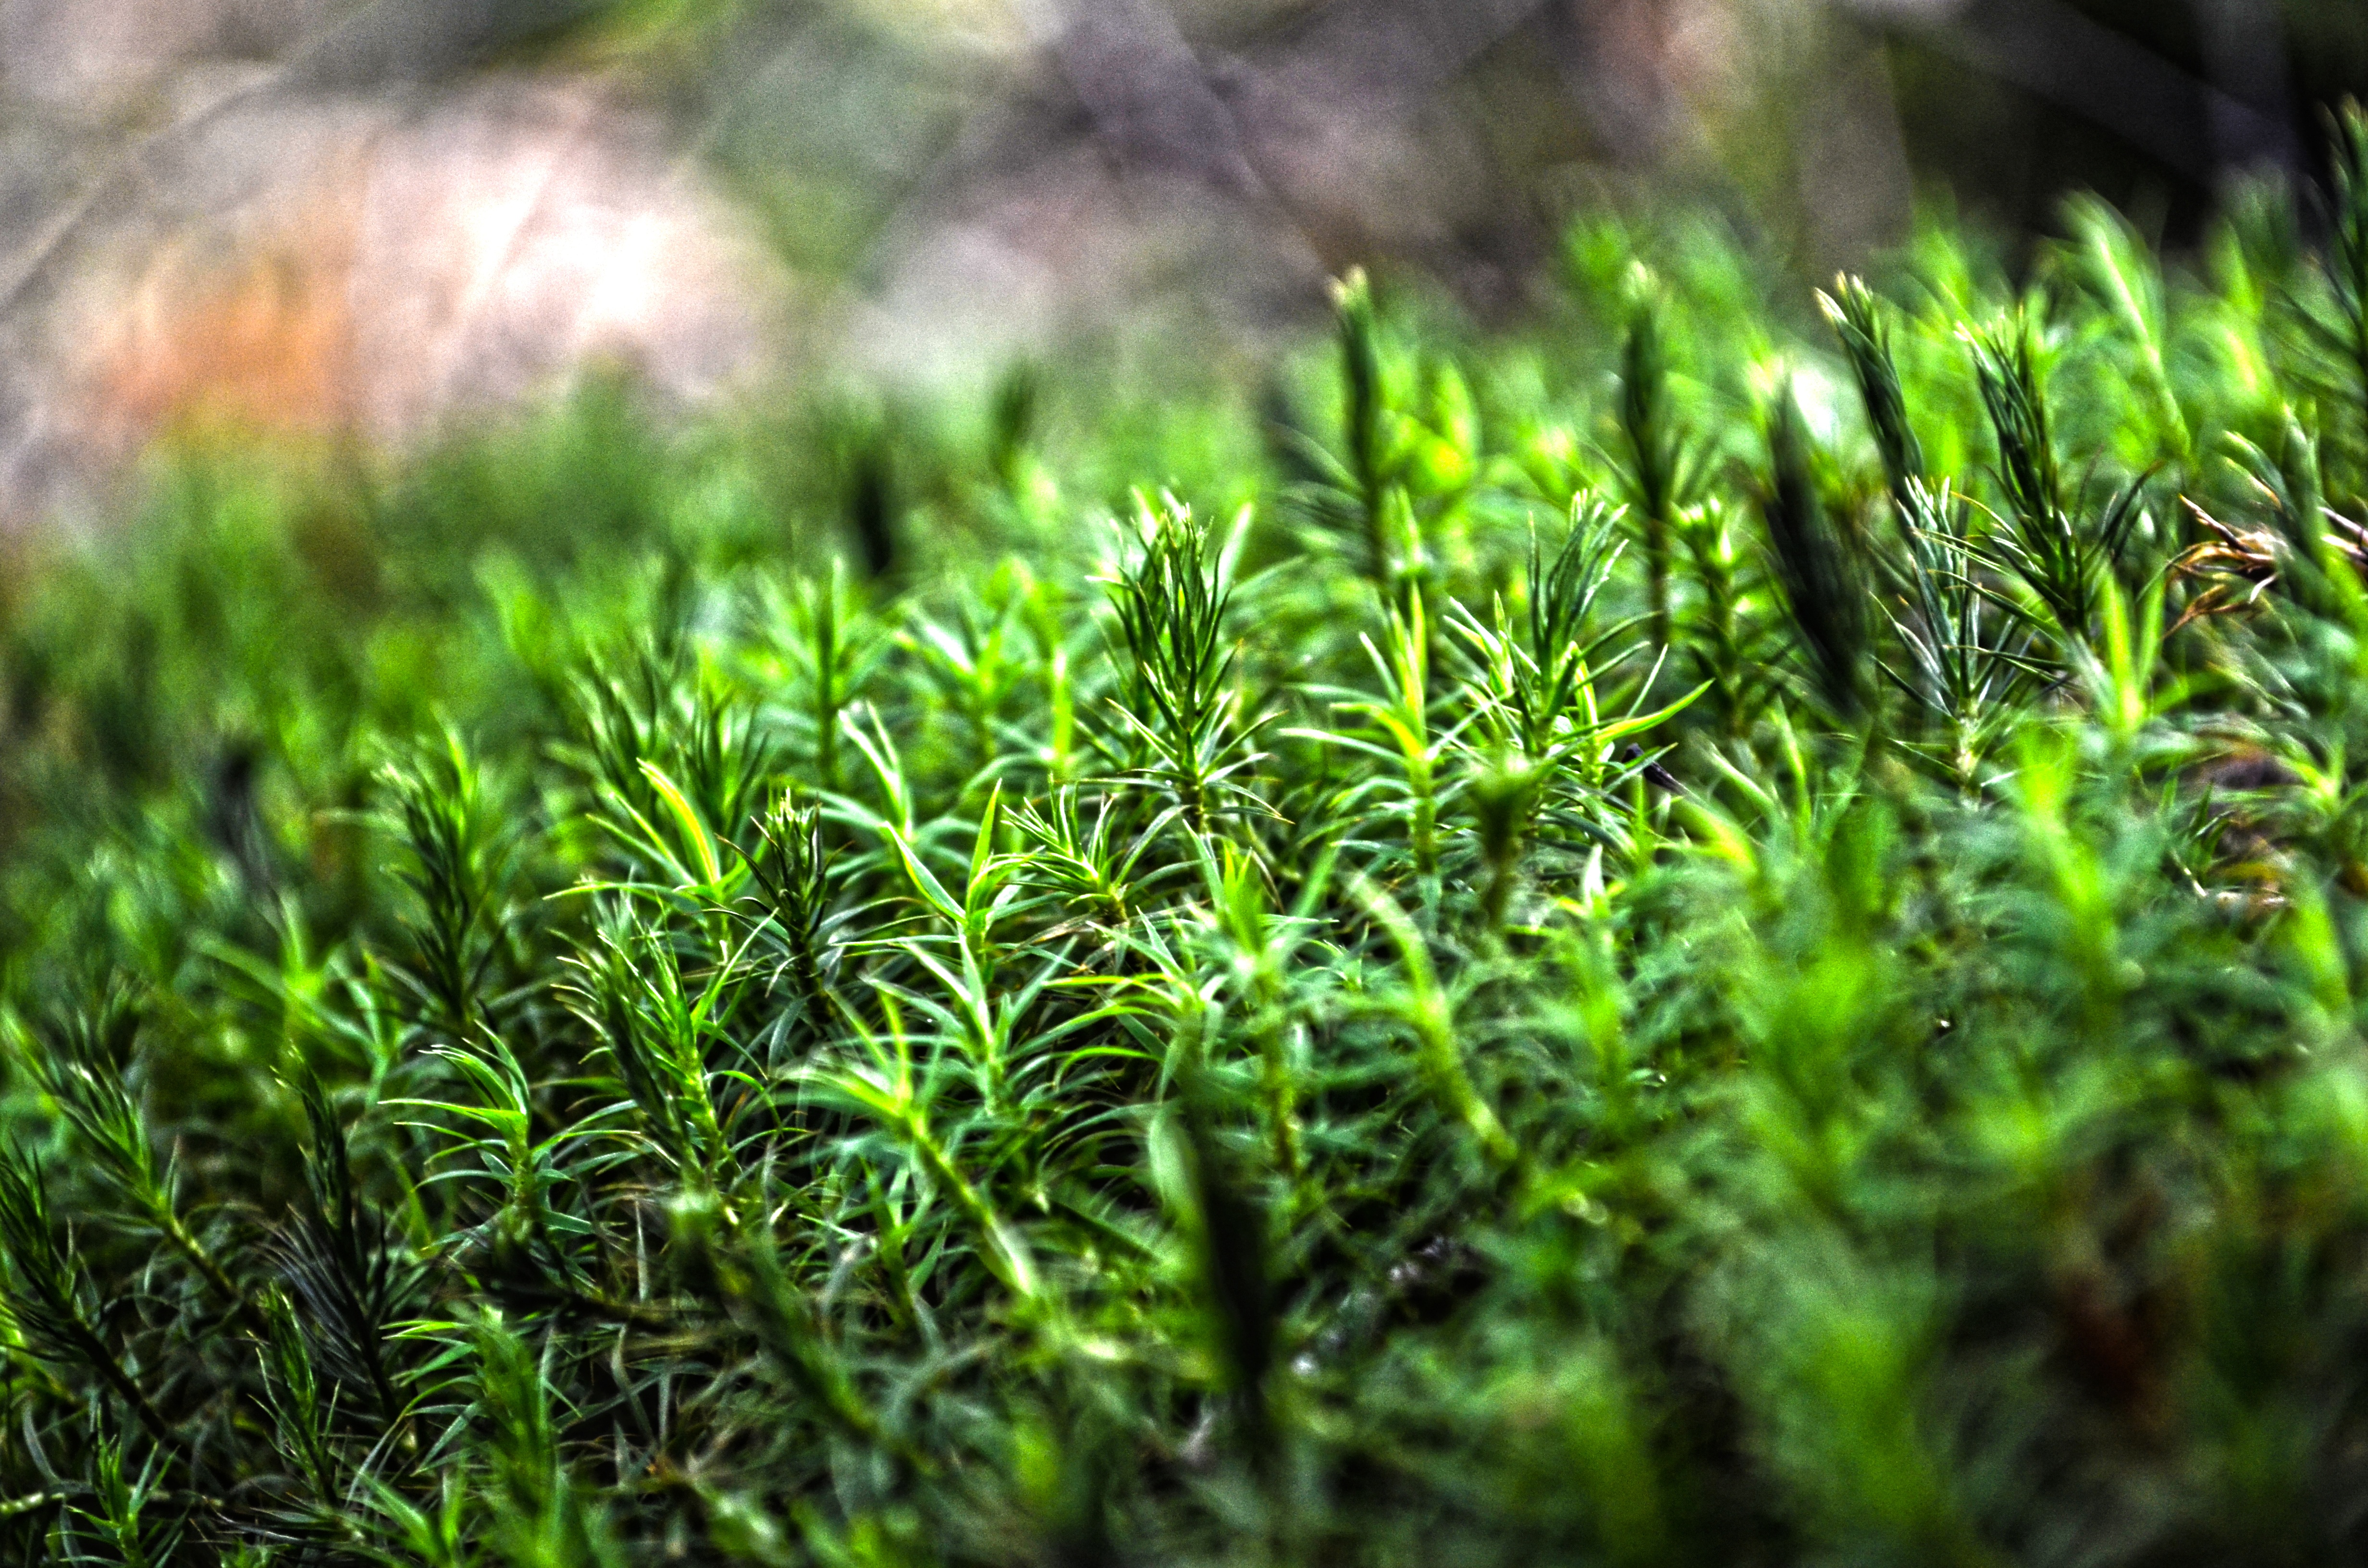
tree, nature, forest, grass, branch, plant, lawn, leaf, flower, moss, green, soil, botany, flora, vegetation, woodland, habitat, macro photography, natural environment, grass family, land plant, non vascular land plant